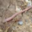
Label: worm